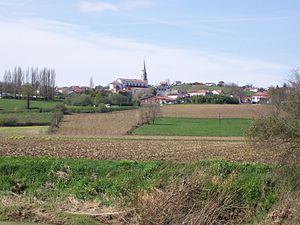
Bidache est une commune française, située dans le département des Pyrénées-Atlantiques en région Nouvelle-Aquitaine.